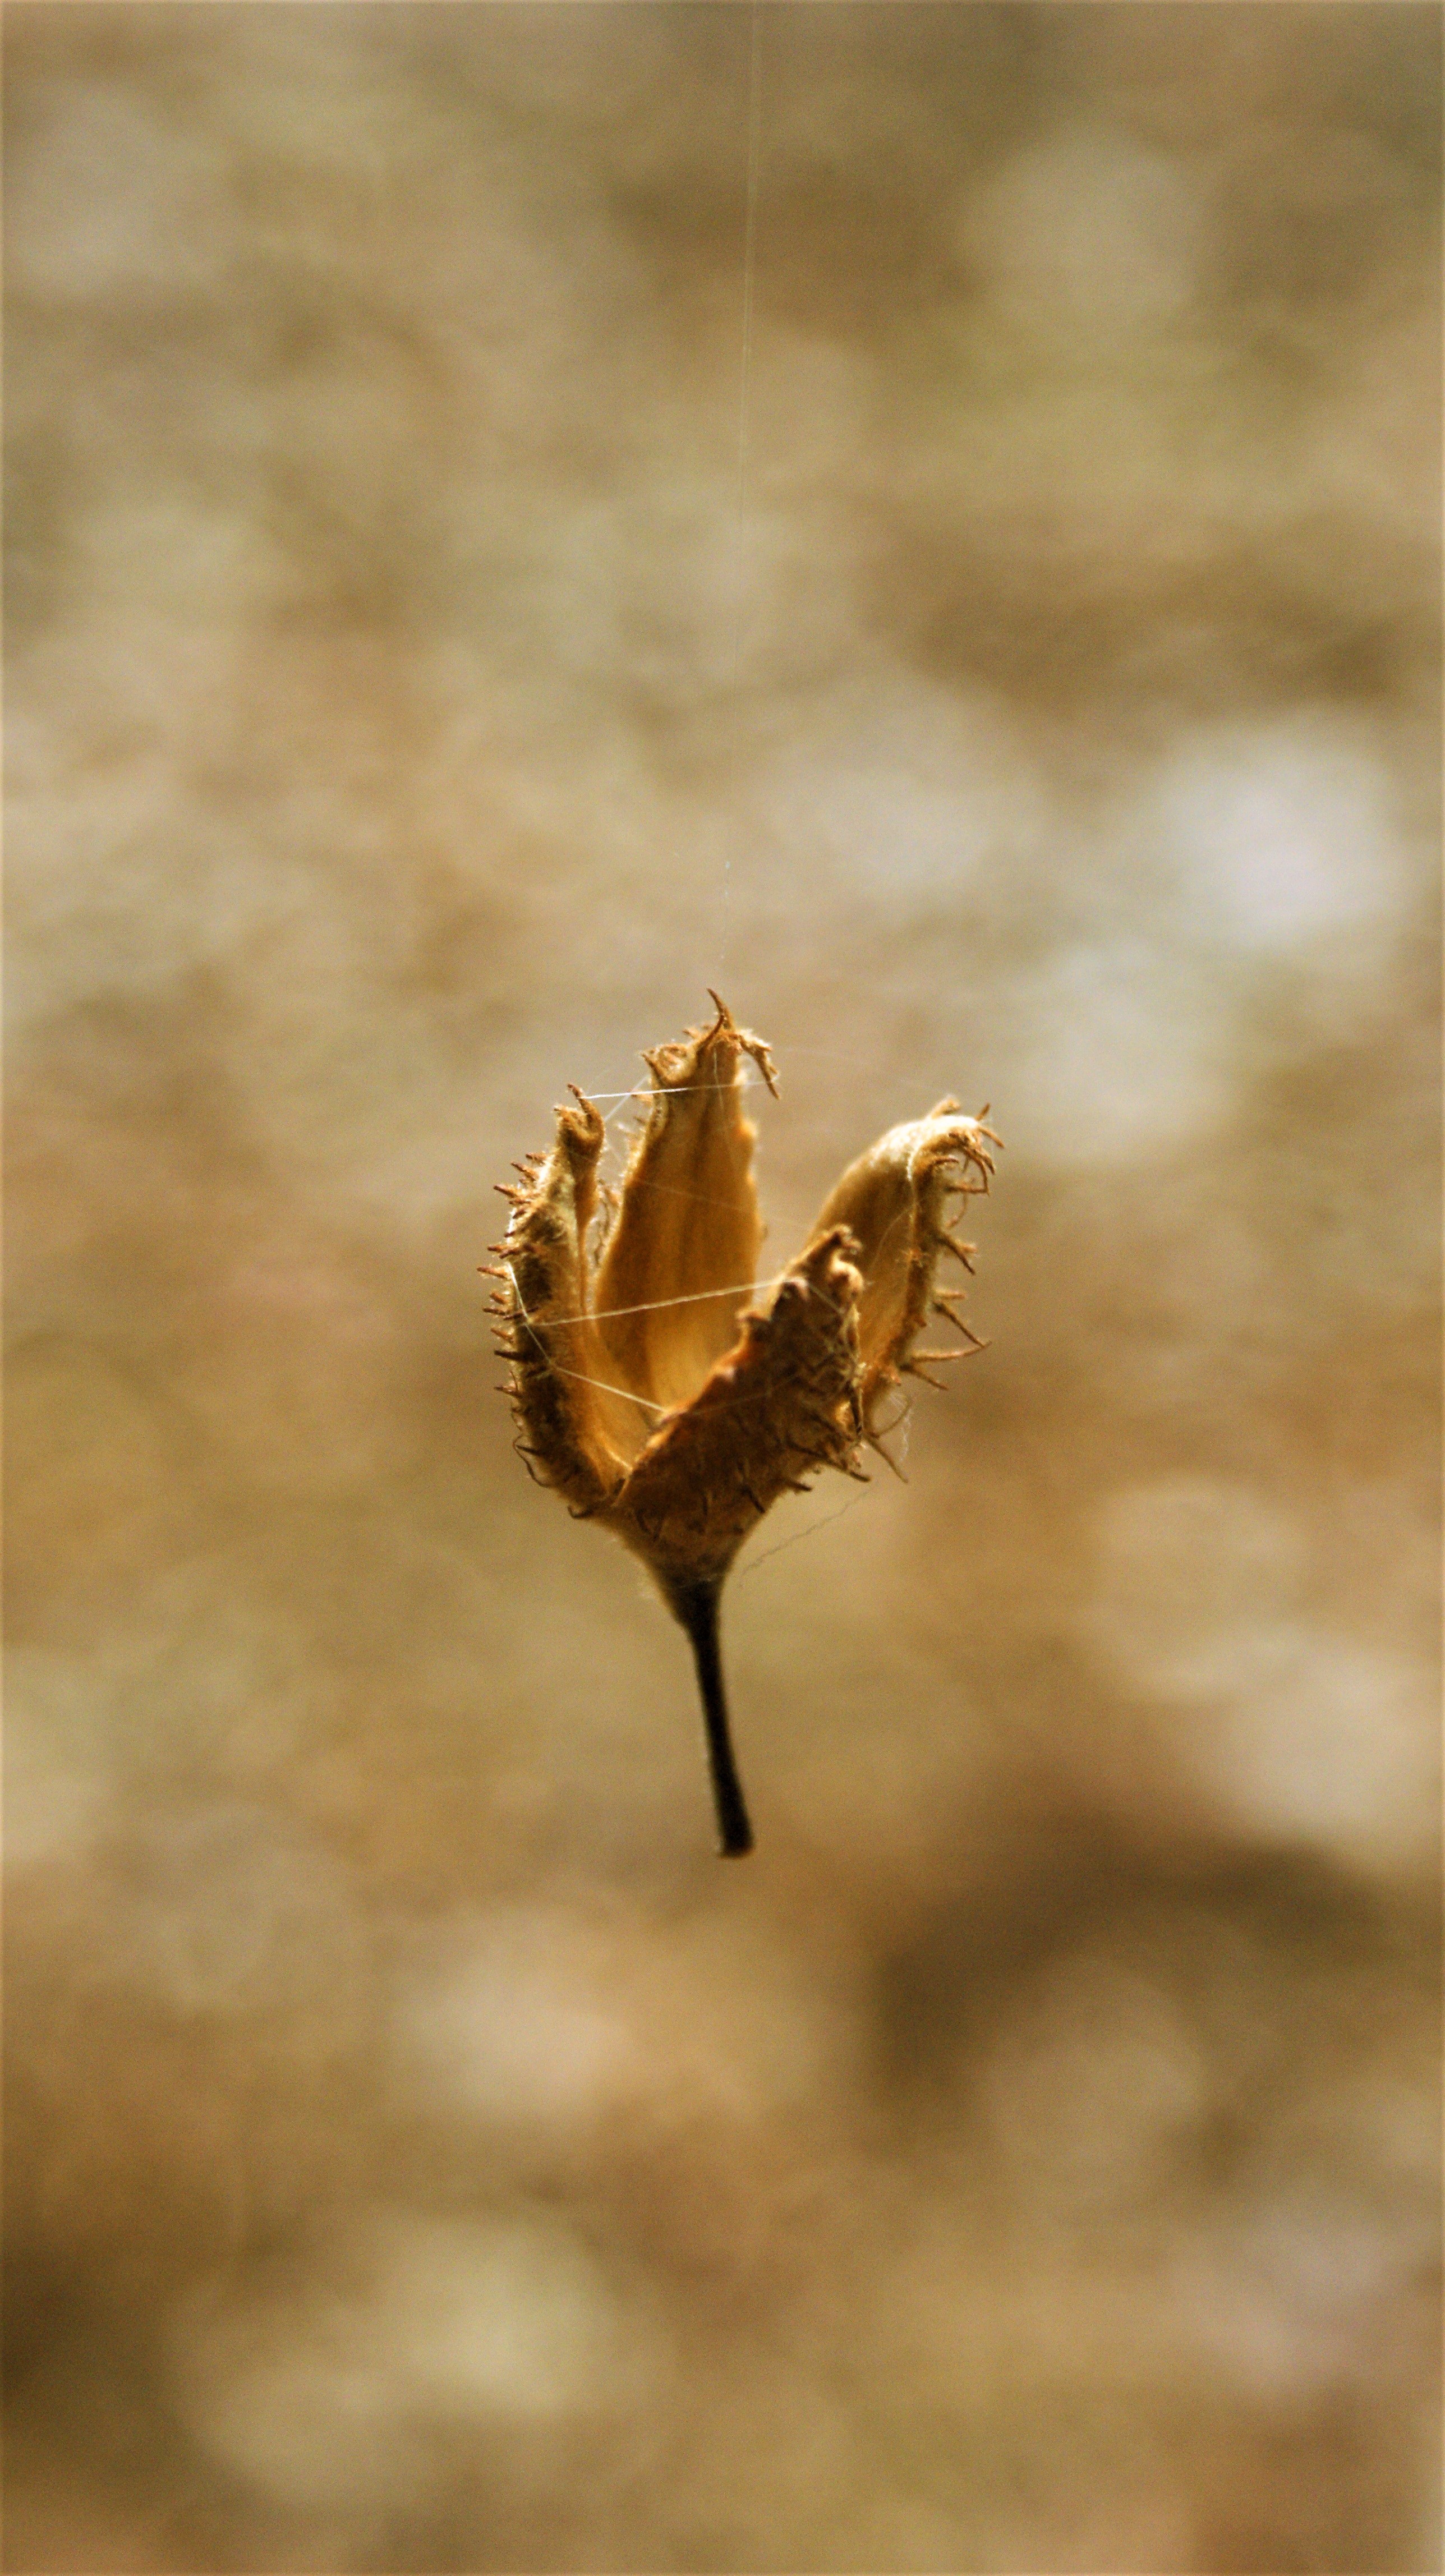
natural, brown, wood, twig, natural landscape, flowering plant, grass, landscape, heat, macro photography, soil, bud, deciduous, wildflower, wildlife, plant, backlighting, plant stem, still life photography, herbaceous plant, coquelicot, pollen